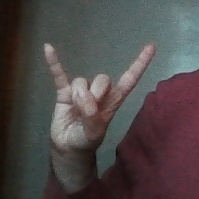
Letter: la